Chen Zhili

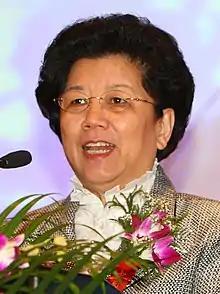
Chen in 2009

Chen Zhili (born November 1942) is a retired senior Chinese politician who served as State Councilor and Minister of Education, and a Vice Chairwoman of the National People’s Congress. She was also vice chairwoman of the organization commission of the 2008 Beijing Olympics.